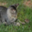
Label: cat